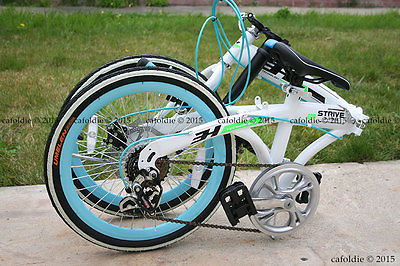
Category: bicycle